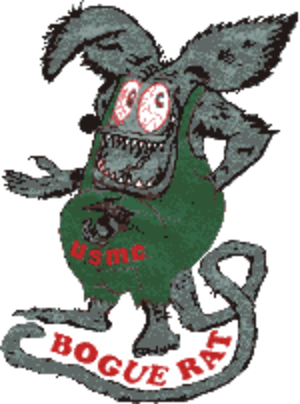
Voici la liste des bases et installations de l'United States Marine Corps.